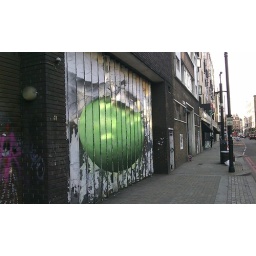
Work by Ludo on the Cordy House building in curtain Road